2015 Summer Universiade

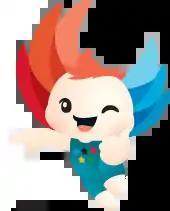
"Nuribi", the official mascot

The official mascot of the 2015 Summer Universiade is an angel of light named "Nuribi". The name Nuribi is a combination of the Korean words ‘nuri’ for world and ‘bi’ for fly. It is described as the messenger of light, symbol of Gwangju Universiade vision and bridge of communication of world's youth which spreads hope of creation to deliver light to the world.